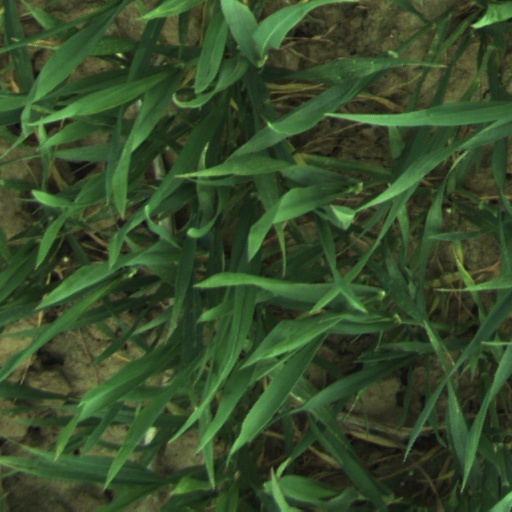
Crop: wheat